Tomorrowland (festival)

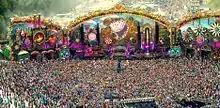
Tomorrowland Mainstage 2014

To celebrate the festival's tenth anniversary, and to meet the high demand for tickets, Tomorrowland 2014 was held over two weekends; 18–20 July and 25–27 July. The line-up for both weekends was more or less the same. In April 2014, MTV announced that it would produce two hour-long "MTV World Stage" specials featuring performances from the festival (to be aired in August 2014), and that it would produce a documentary surrounding the tenth anniversary of Tomorrowland. On April 16, composer Hans Zimmer and Tomorrowland announced that they had produced a classical hymn that would premiere during the festival. Veteran DJ Dave Clark, who hosted the second largest stage, believes that "a more diverse lineup that covered a wider range of underground music" was Tomorrowland 2014's top selling point. Dimitri Vegas & Like Mike again were responsible for the Tomorrowland anthem, this year working with W & W for the song "Waves".